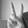
ASL letter: V